2011 Sony Ericsson Open

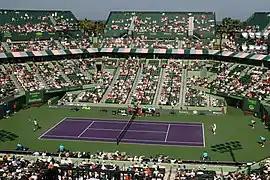

The 2011 Sony Ericsson Open took place at the Tennis Center at Crandon Park in Miami. This was the twenty seventh edition of the event and took place from March 22 to April 3, 2011. The tournament was part of the 2011 ATP World Tour and the 2011 WTA Tour. It was a Masters 1000 series event on the ATP Tour and a Premier Mandatory series event on the WTA Tour. It was the second event to be staged in 2011 in either category. The tournament was played on 12 Laykold Cushion Plus courts which have been rated slow by the ITF.